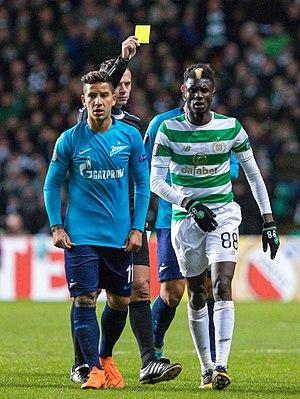
Eboue Kouassi né le 13 décembre 1997 à Abidjan en Côte d'Ivoire, est un footballeur ivoirien. Il évolue actuellement au poste de milieu défensif au KRC Genk.